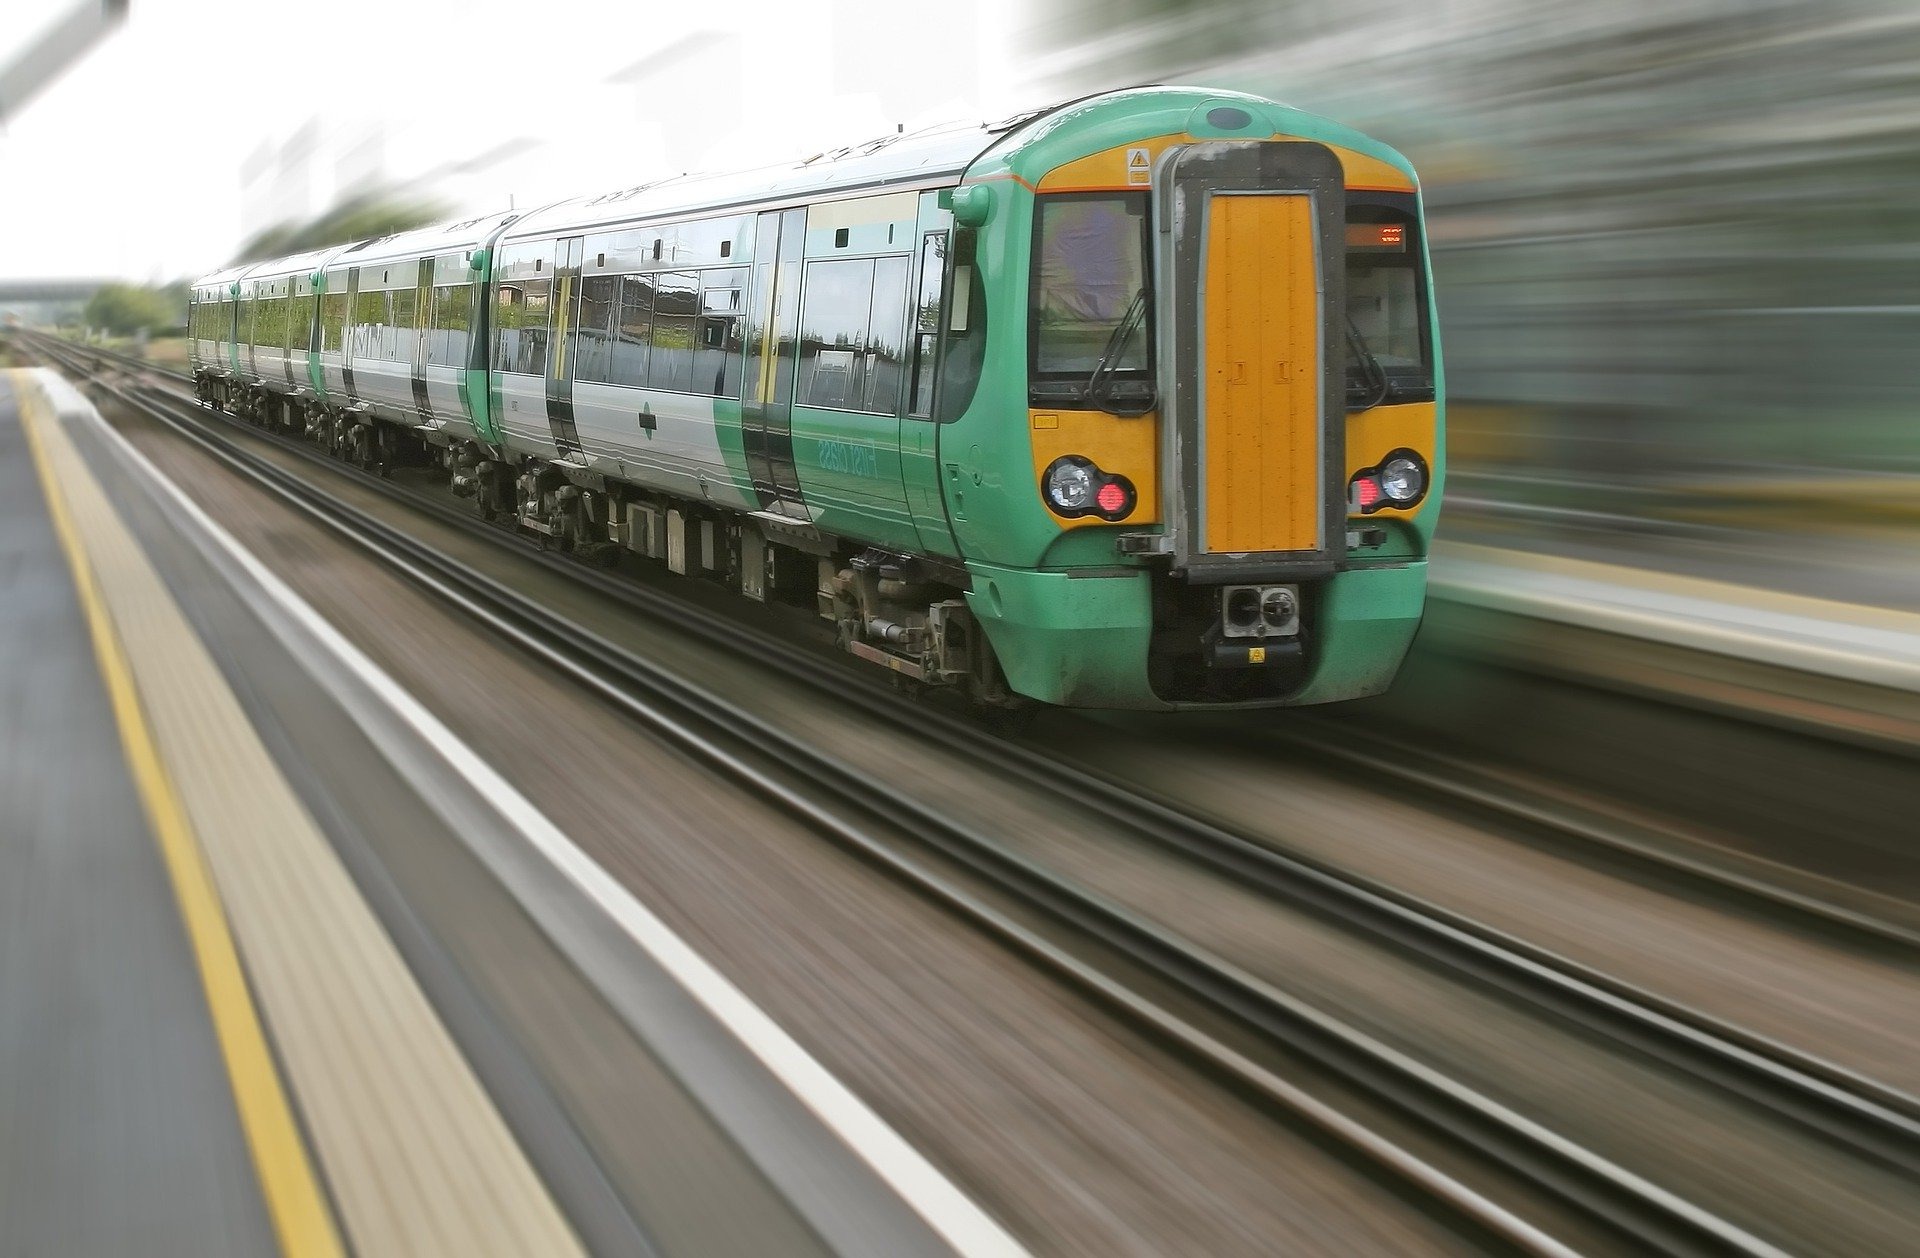
Vehicle type: Trains